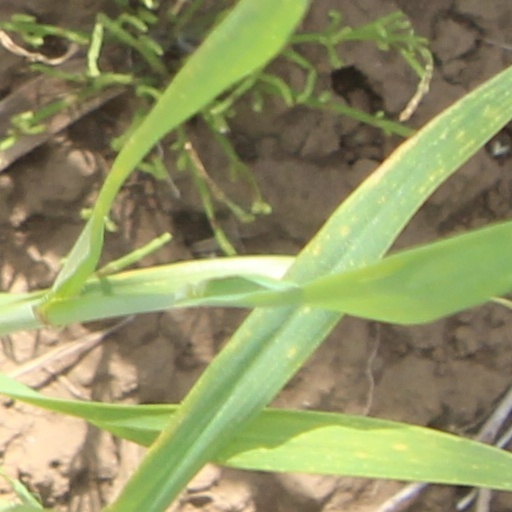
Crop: wheat